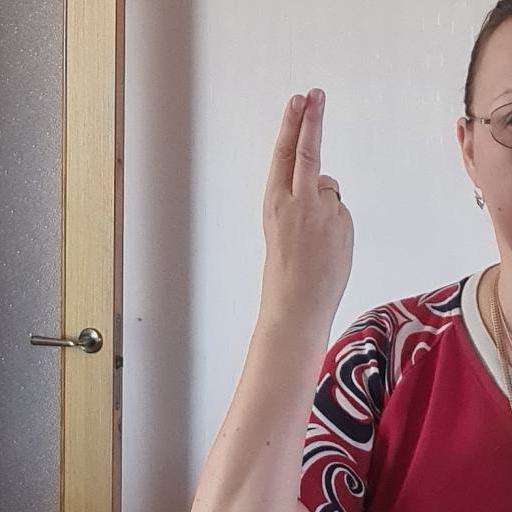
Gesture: two_up_inverted